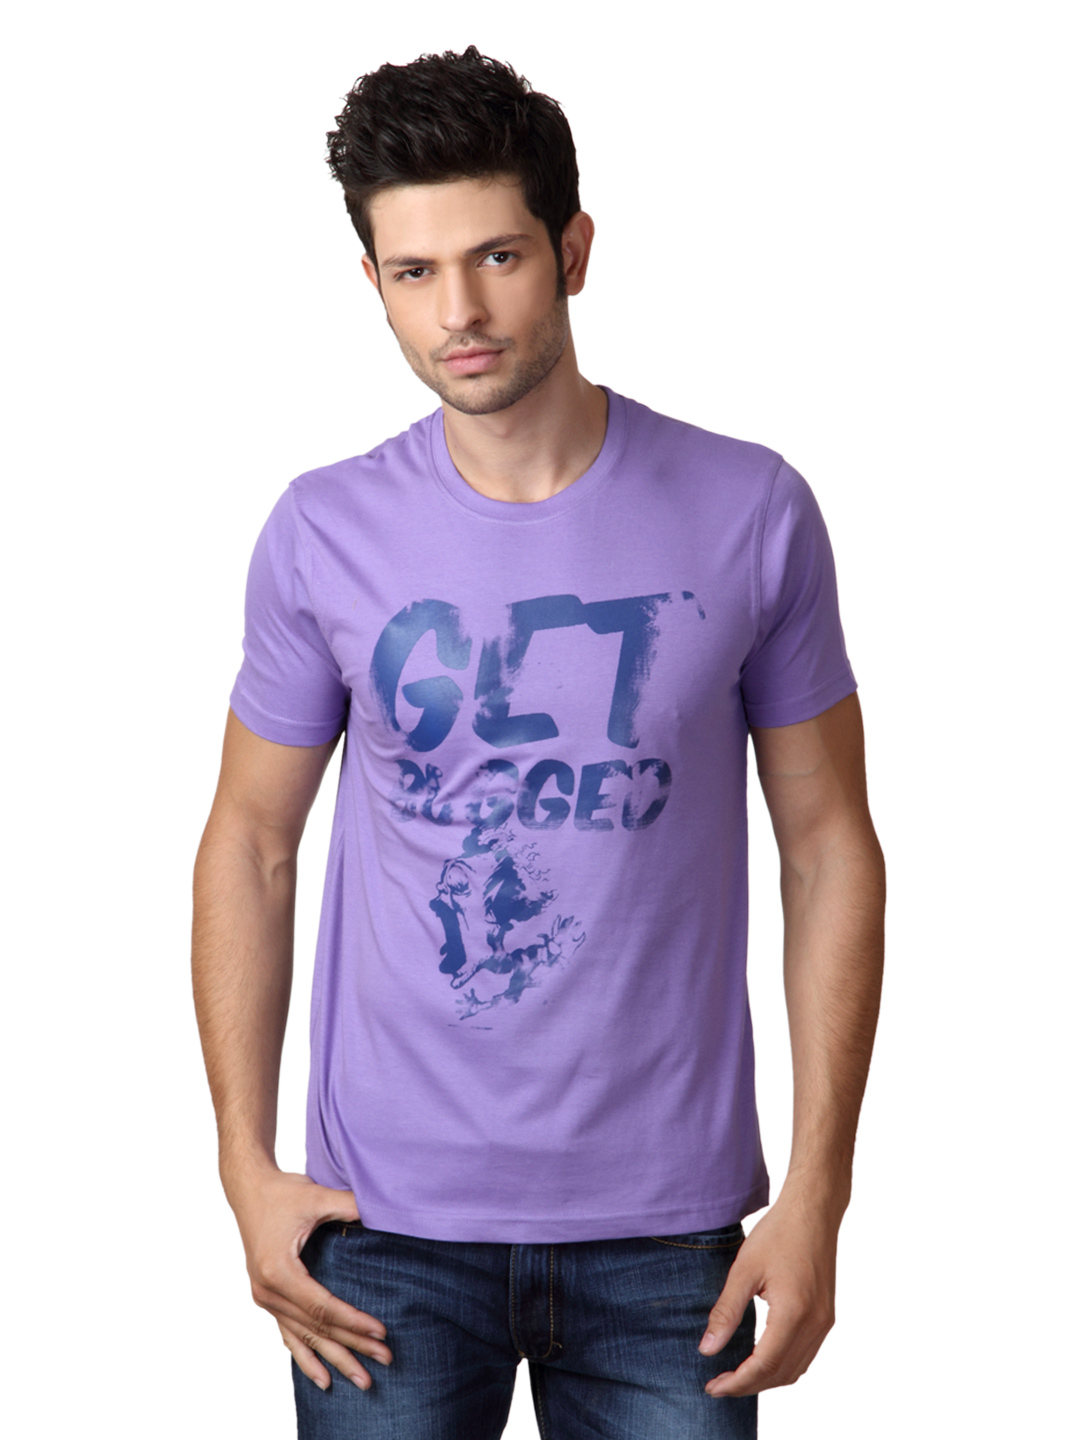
Myntra Men Purple T-shirt
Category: Apparel / Topwear / Tshirts
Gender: Men
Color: Purple
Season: Summer 2012
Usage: Casual